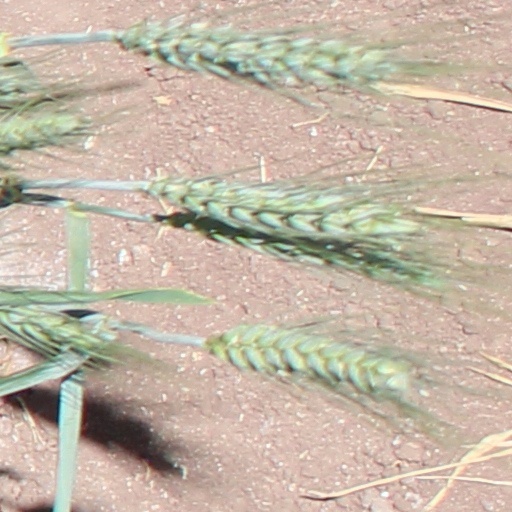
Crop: wheat